Sutton Bonington

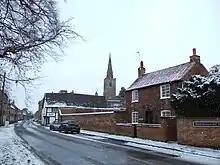
Main Street through Bonington, with the tower of St Michael's Church visible

Aside from the main village, the parish contains a number of outlying areas of settlement, including the university campus and the hamlet of Zouch. There are also two adjacent clusters of housing towards West Leake, at the junctions of Landcroft Lane/Melton Lane and Melton Lane/Pithouse Lane/Trowell Lane. Within the latter cluster is a 200-year-old public house called the "Star Inn" known locally as "Pit House", the Victoria County History for Sutton Bonington states that "[i]t was also known as Pit House because it was used by miners from the gypsum ‘pits’." Between 1982 and 2004 specialist car manufacturer GTM Cars used buildings in Trowel Lane as their factory and offices. Since their departure to Coventry these were used by Talon Sportscars until July 2008.